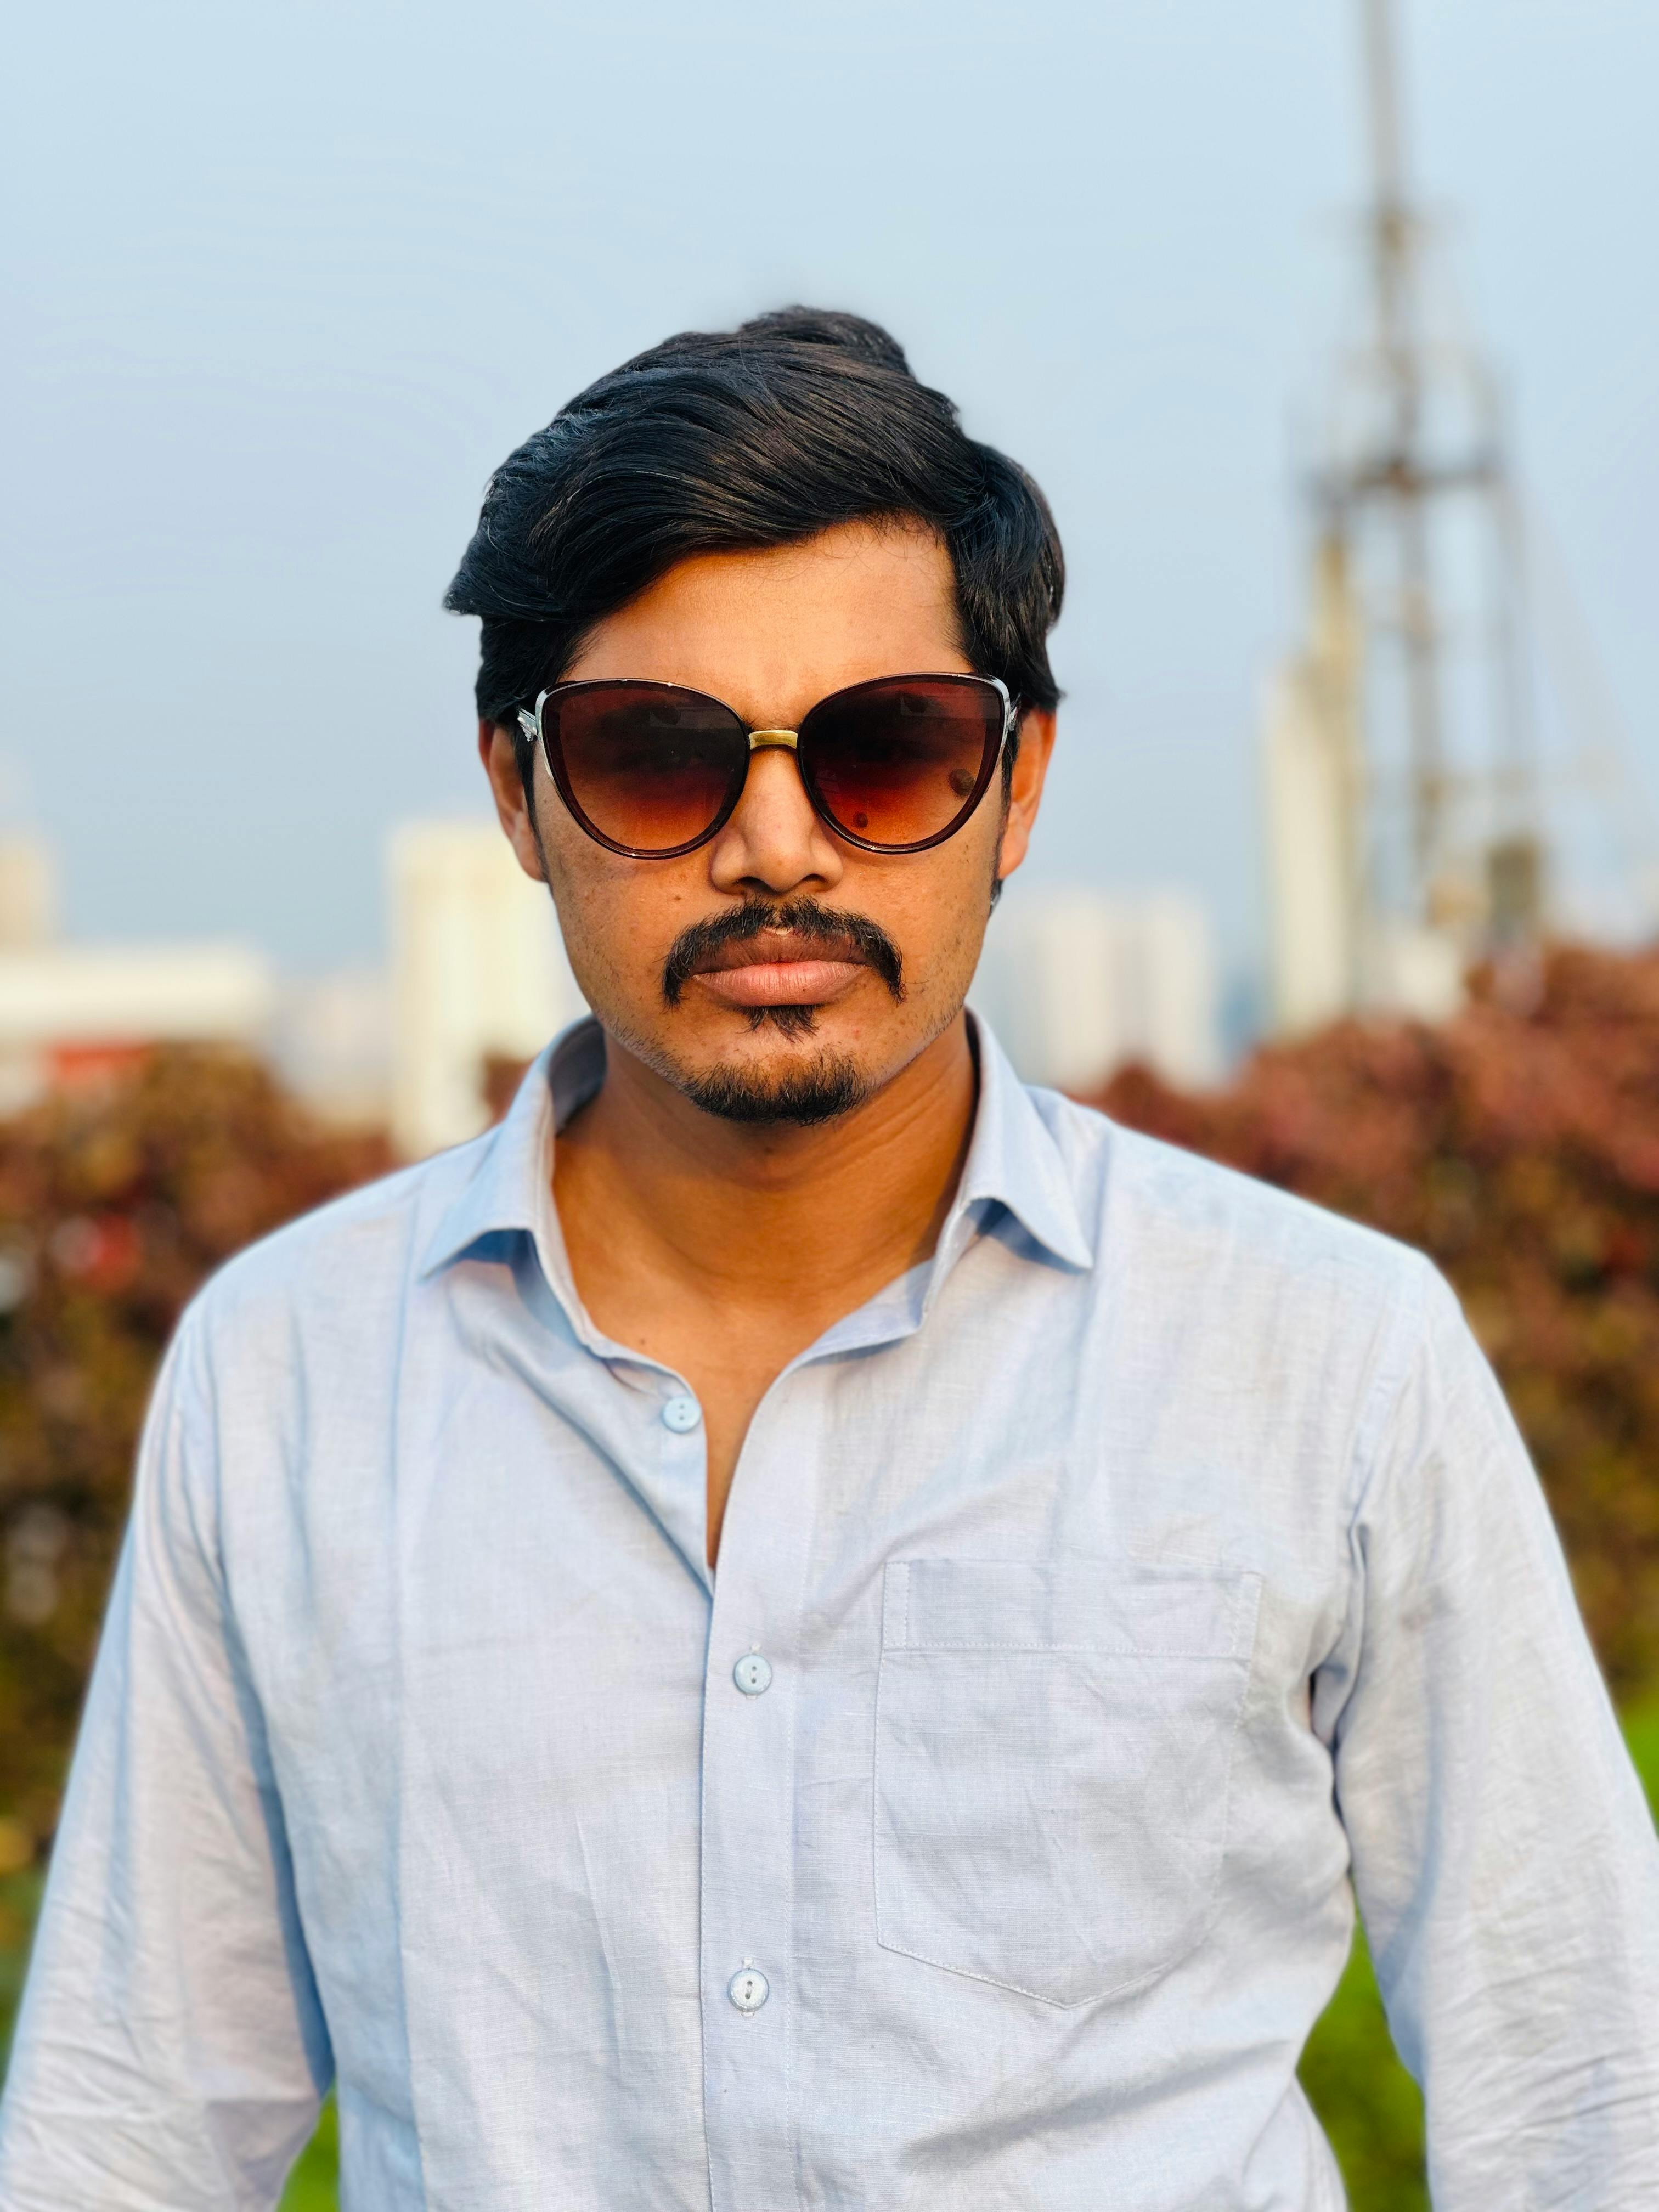
Gender: men